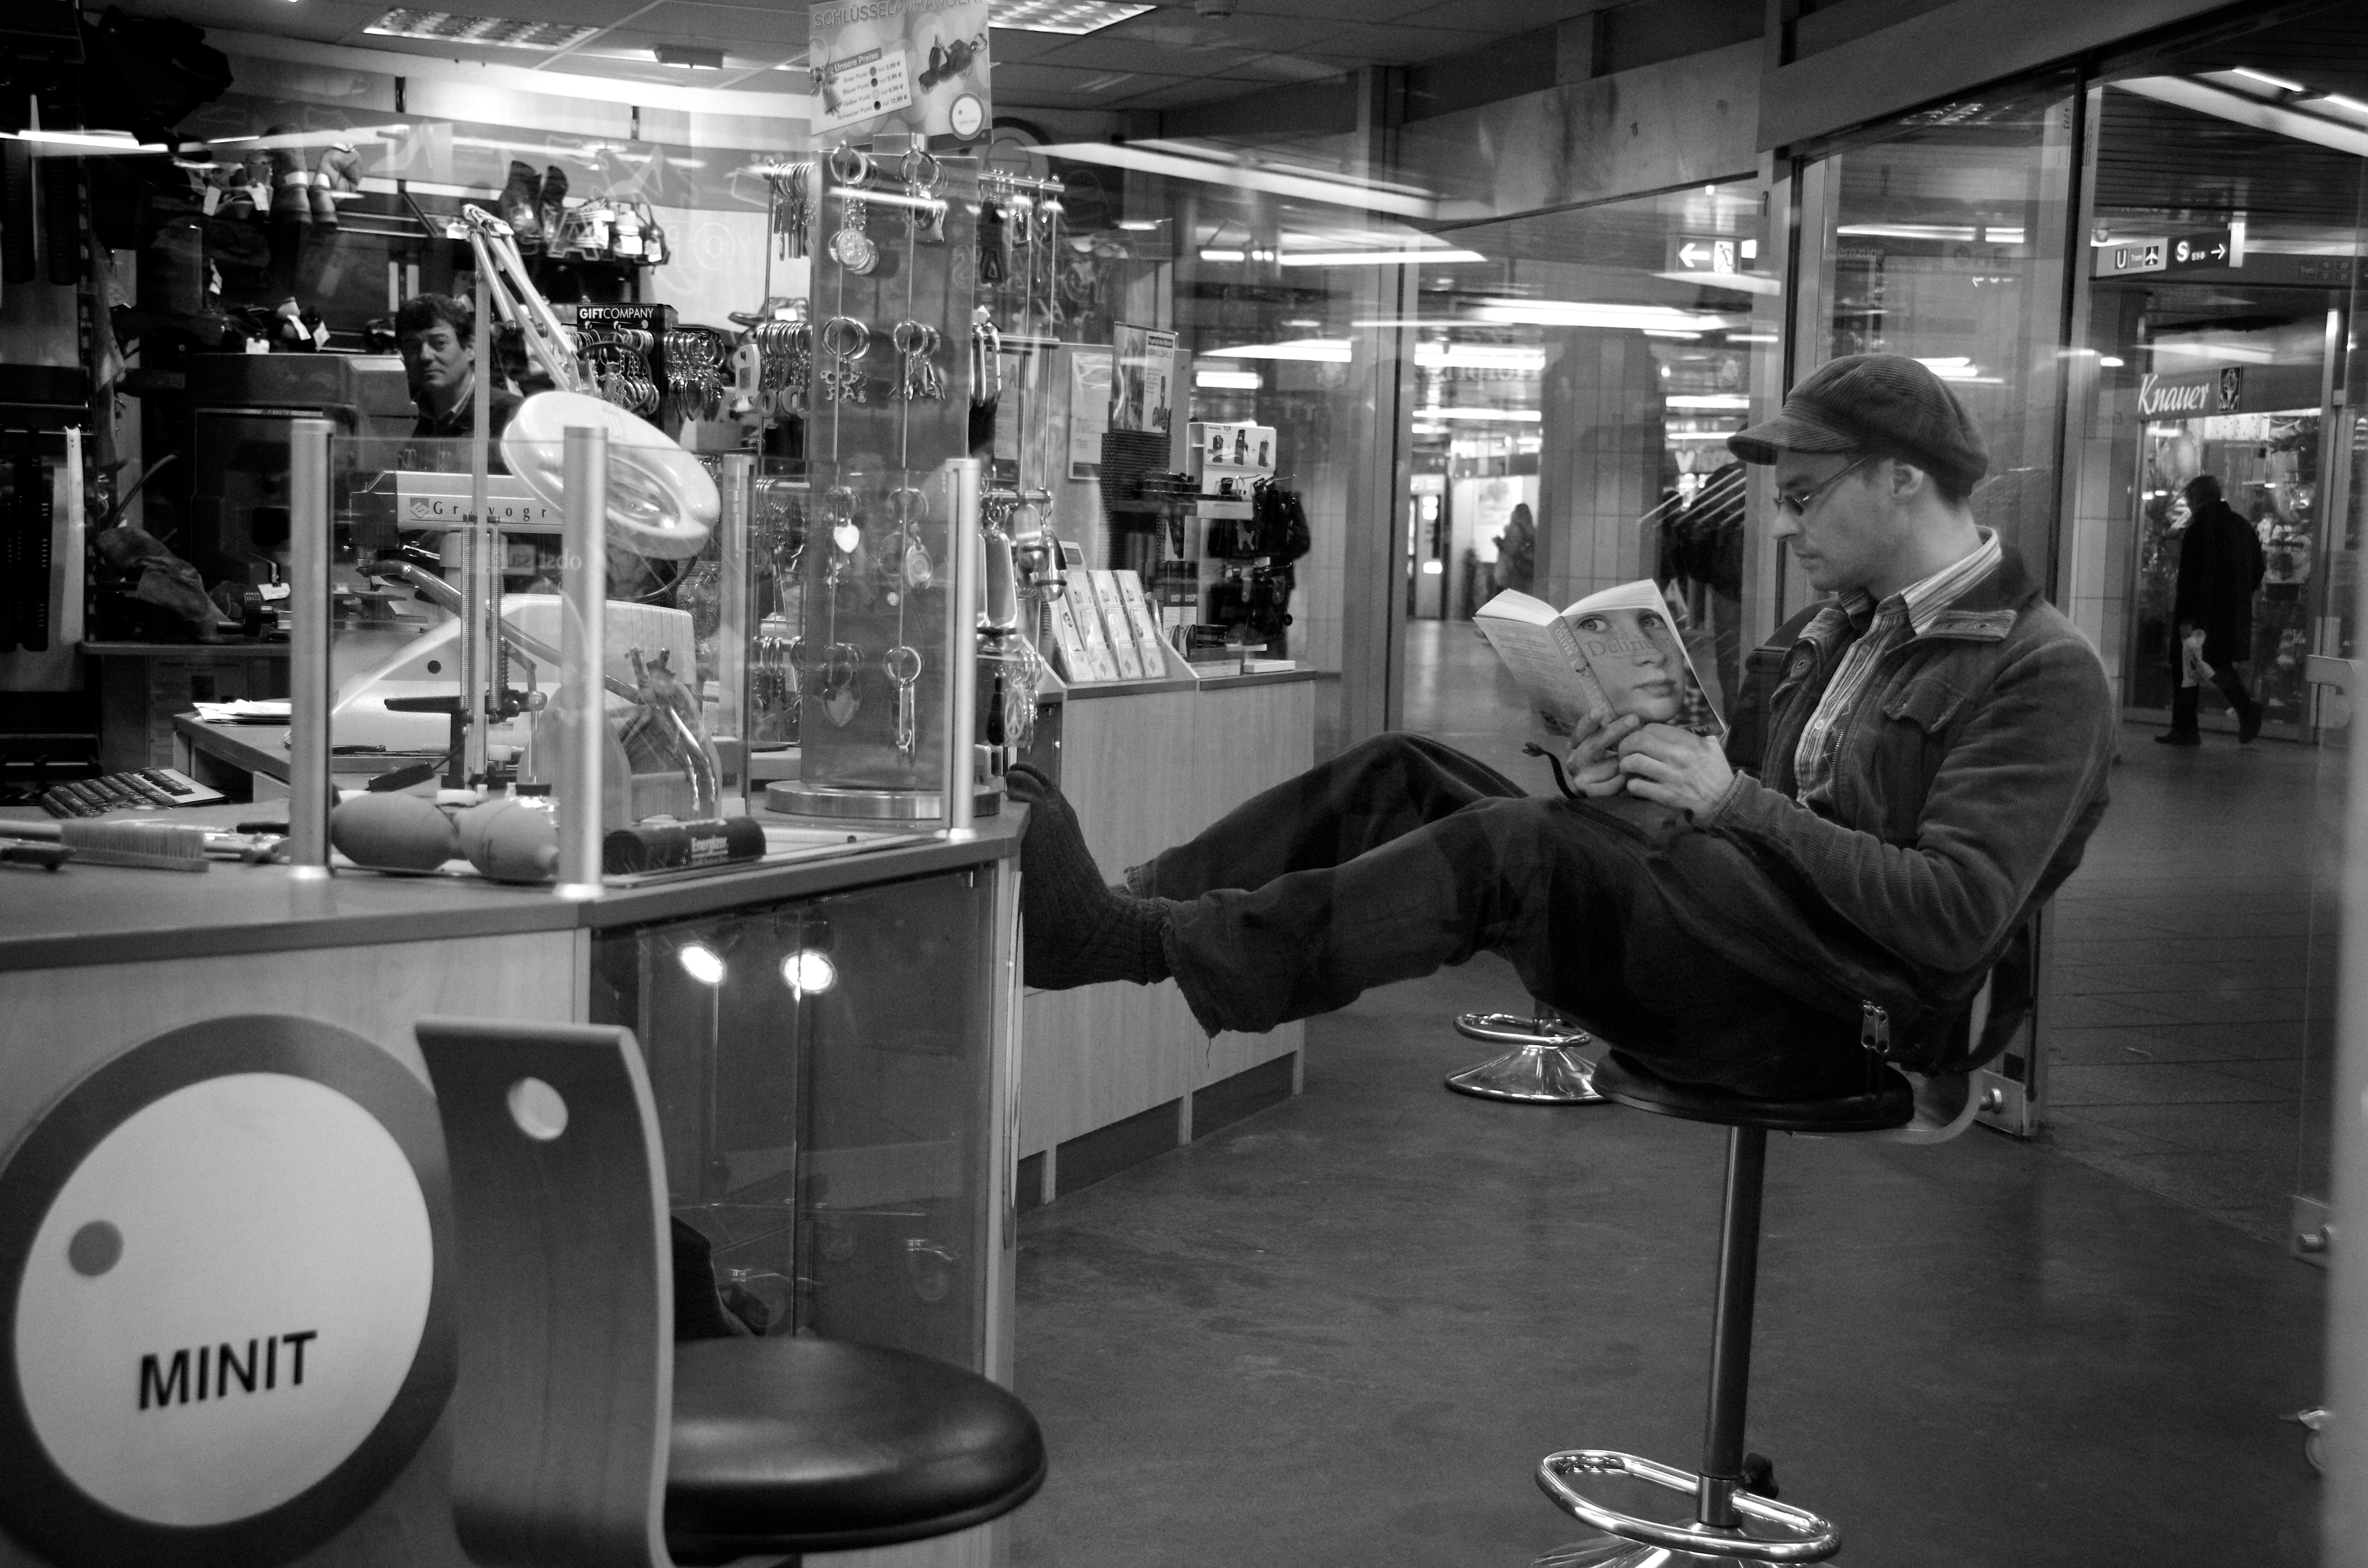
black and white, white, street, photography, ebook, training, black, monochrome, streetphotography, flickr, thomas, video, olympus, photograph, omd, image, fuji, leica, monochrom, leuthard, hcb, thomasleuthard, monochrome photography